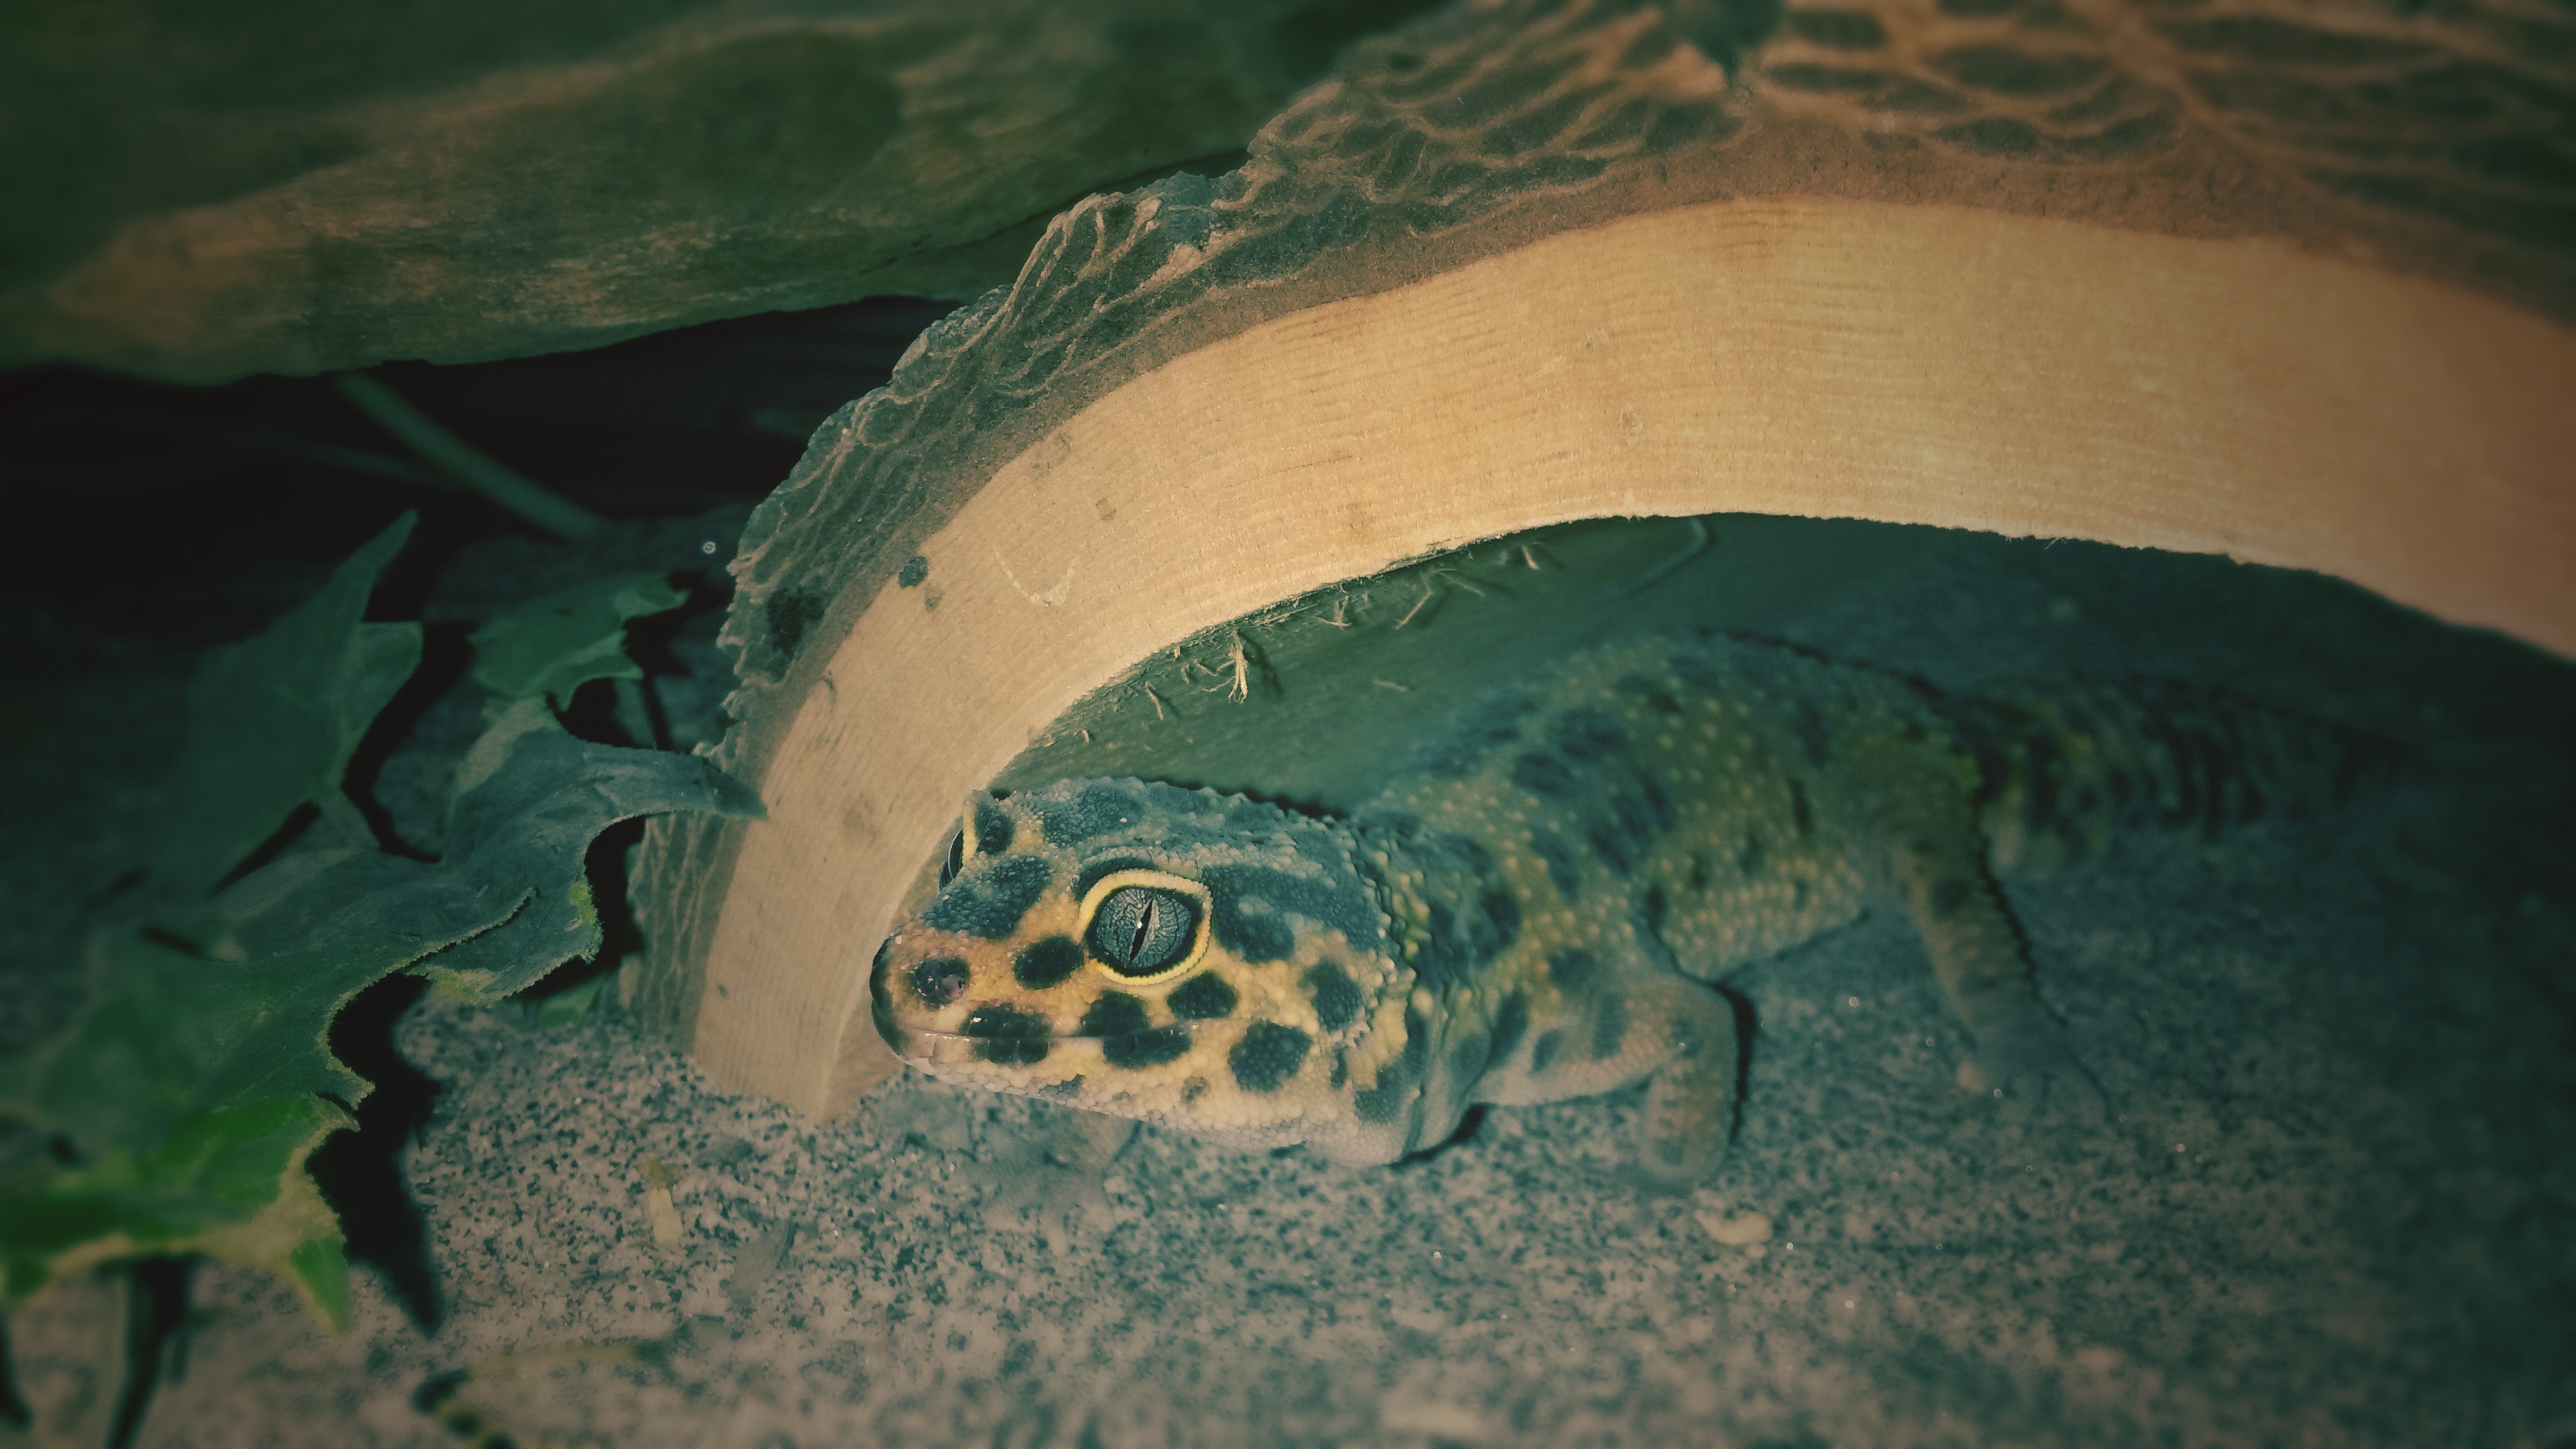
green, biology, turtle, reptile, fauna, close up, vertebrate, macro photography, organism, marine biology